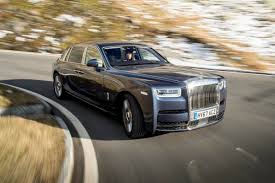
Label: noambulance